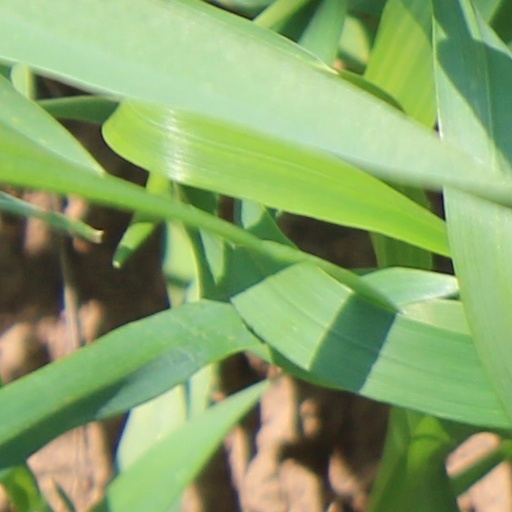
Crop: wheat